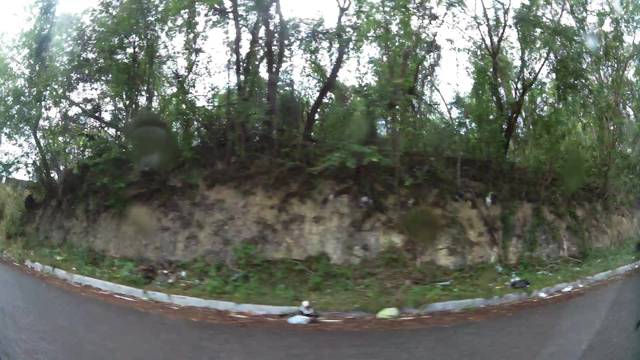
Region: Dominican Republic
Coordinates: 18.513, -69.944